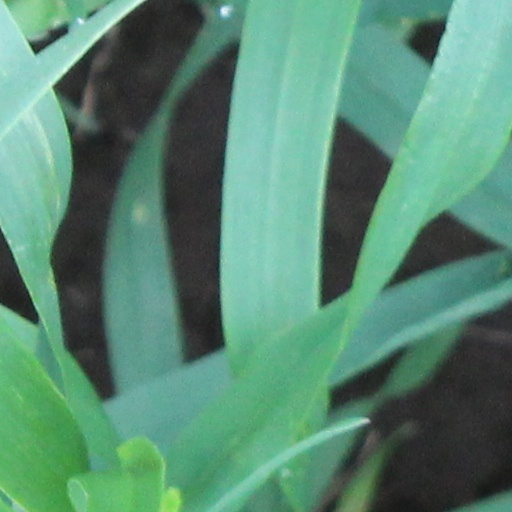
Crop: wheat